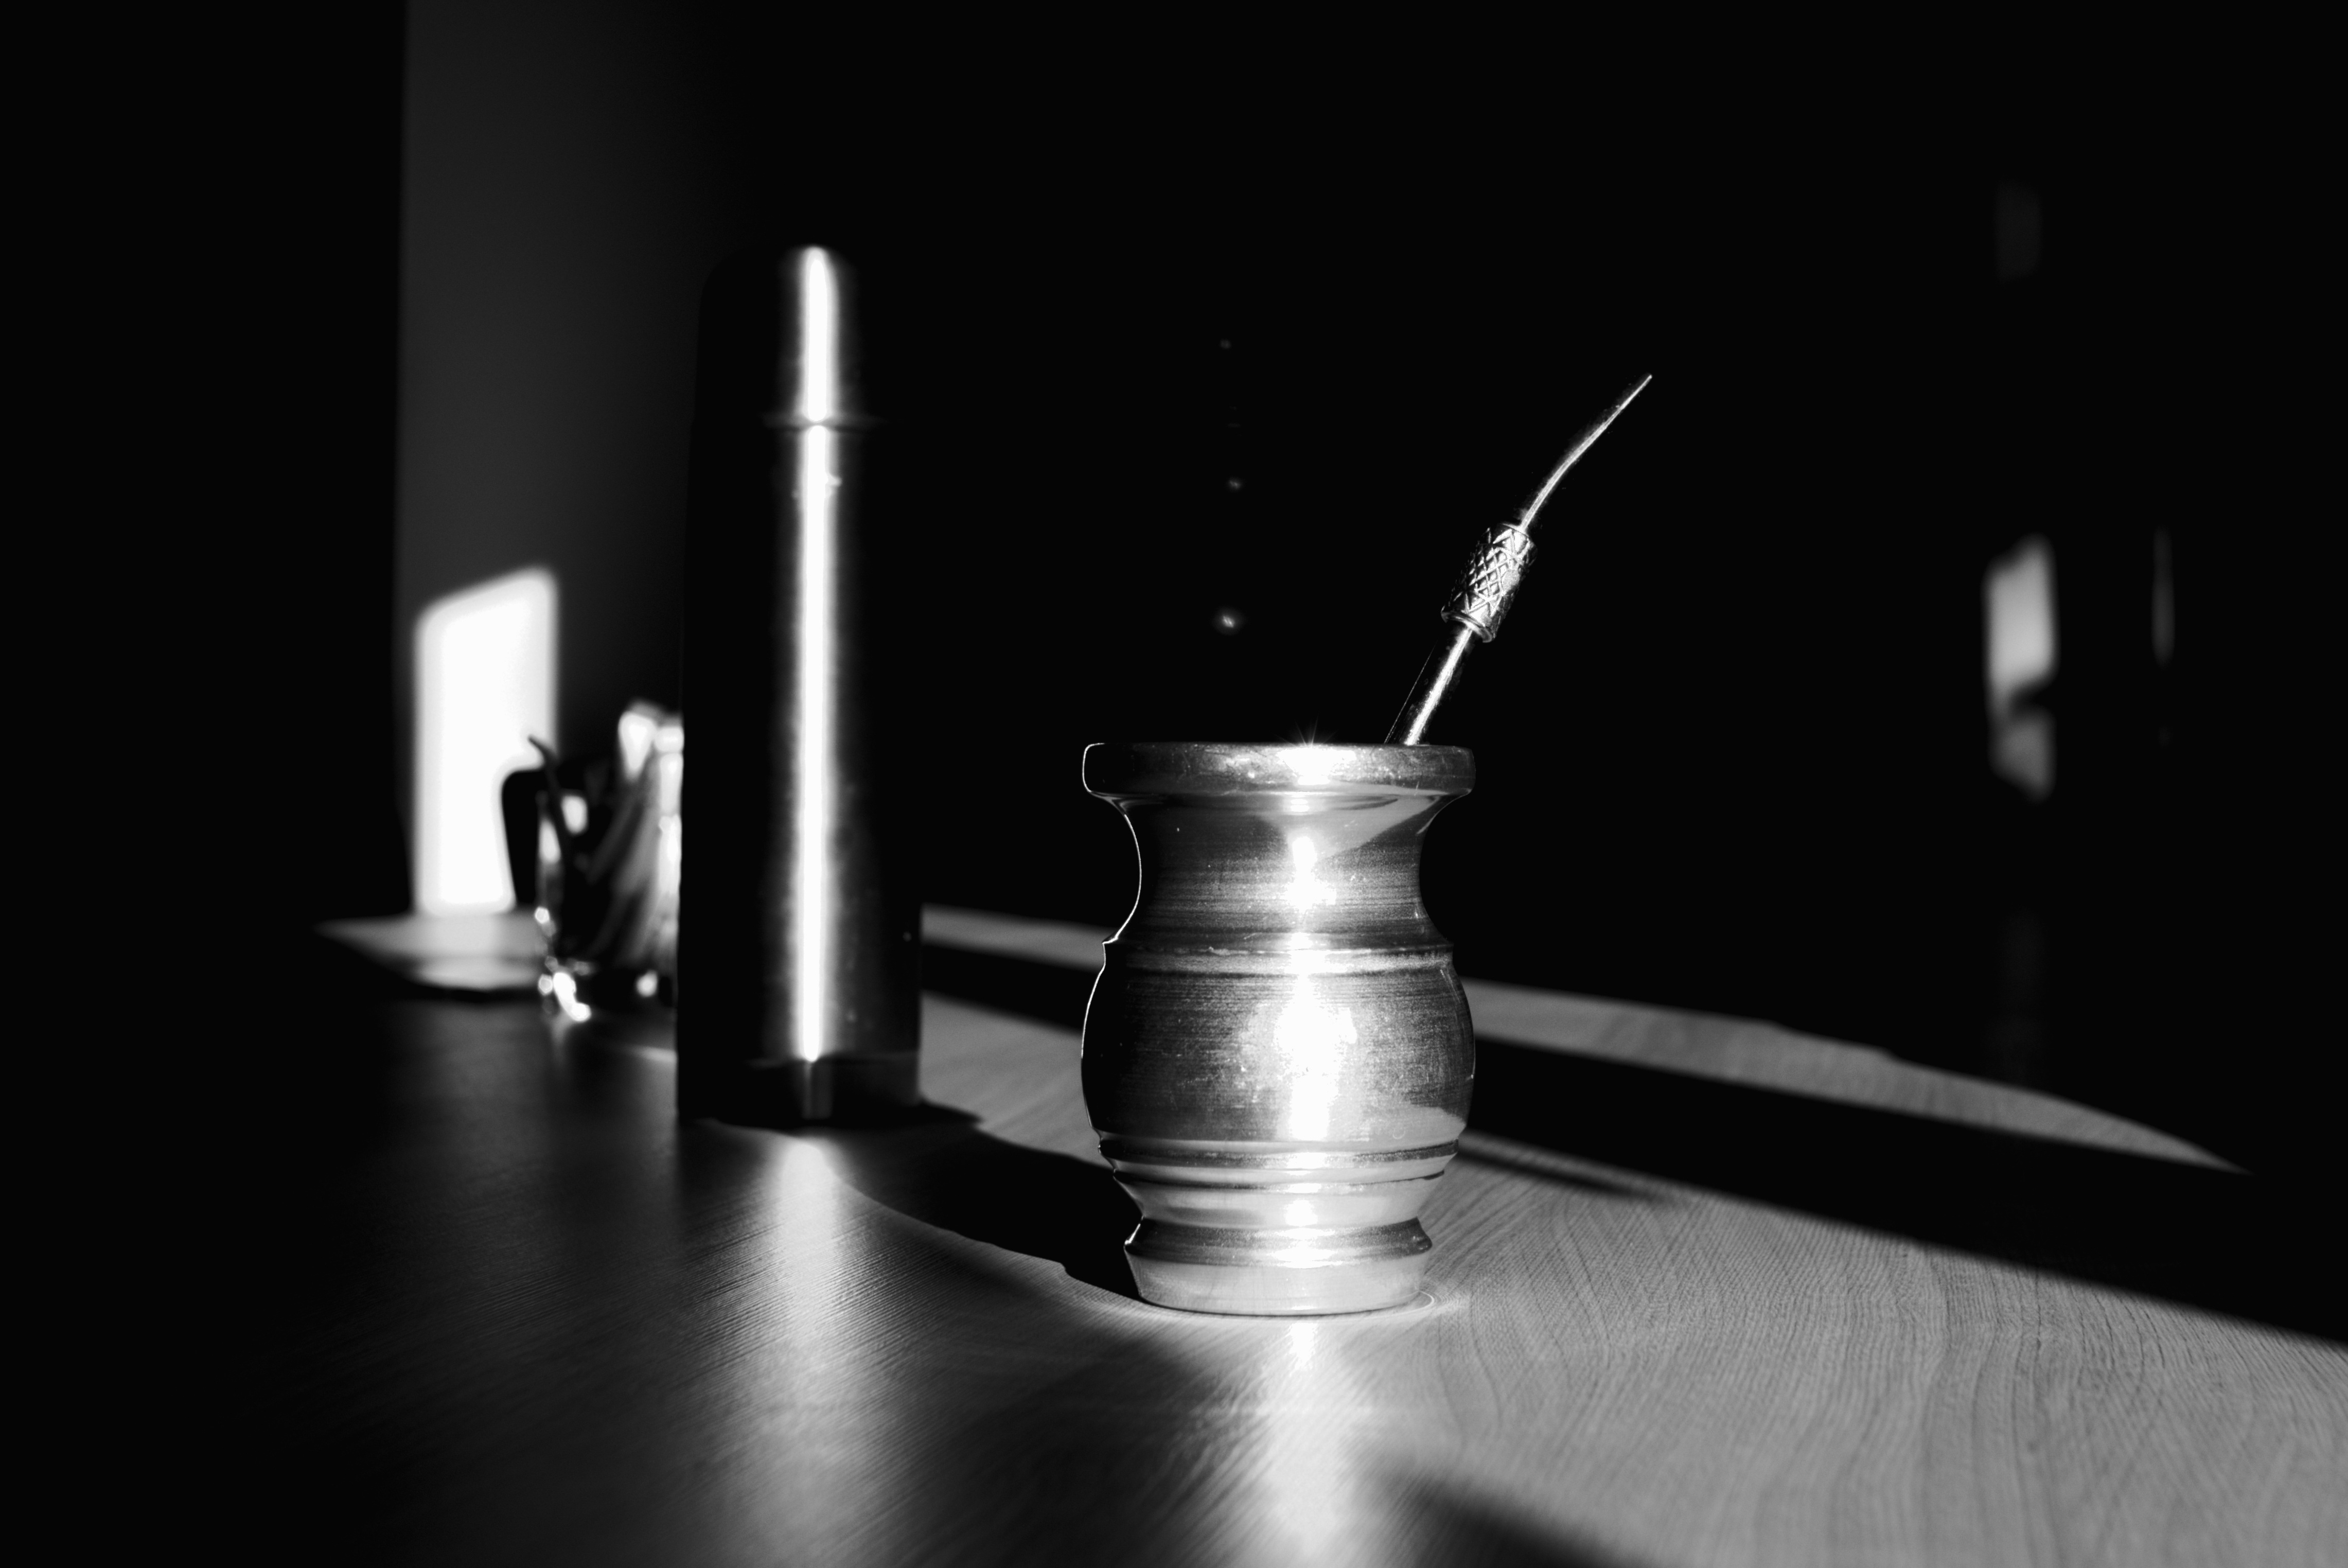
work, coffee, black and white, tea, glass, dark, office, drink, darkness, black, monochrome, lighting, still life, shadows, silver, revival, stress, fatigue, yerba mate, still life photography, monochrome photography, overtime